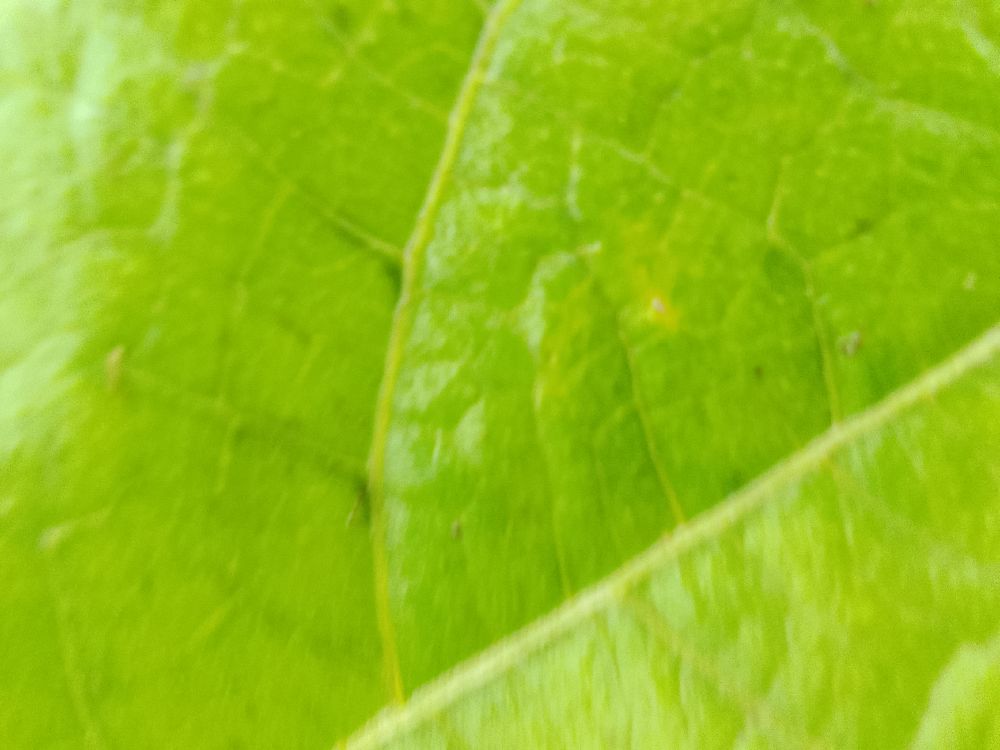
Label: healthy